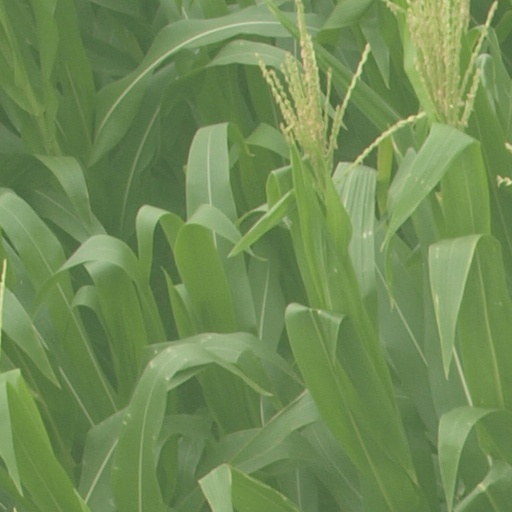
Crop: maize; corn